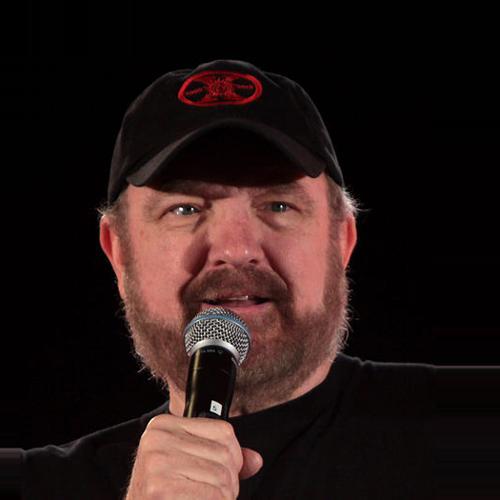
Age: 64